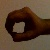
The image shows a hand gesture representing the number 0 in Indian Sign Language.